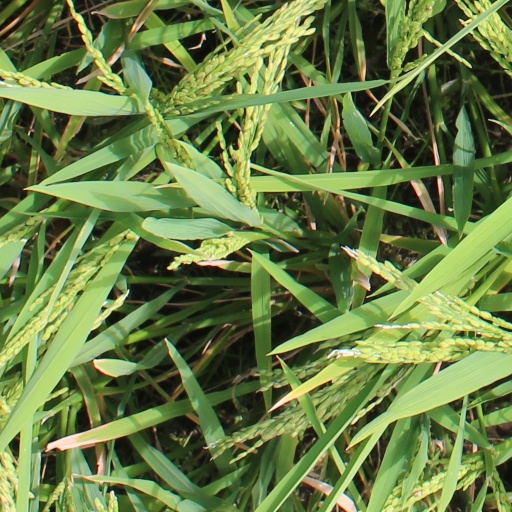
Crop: rice